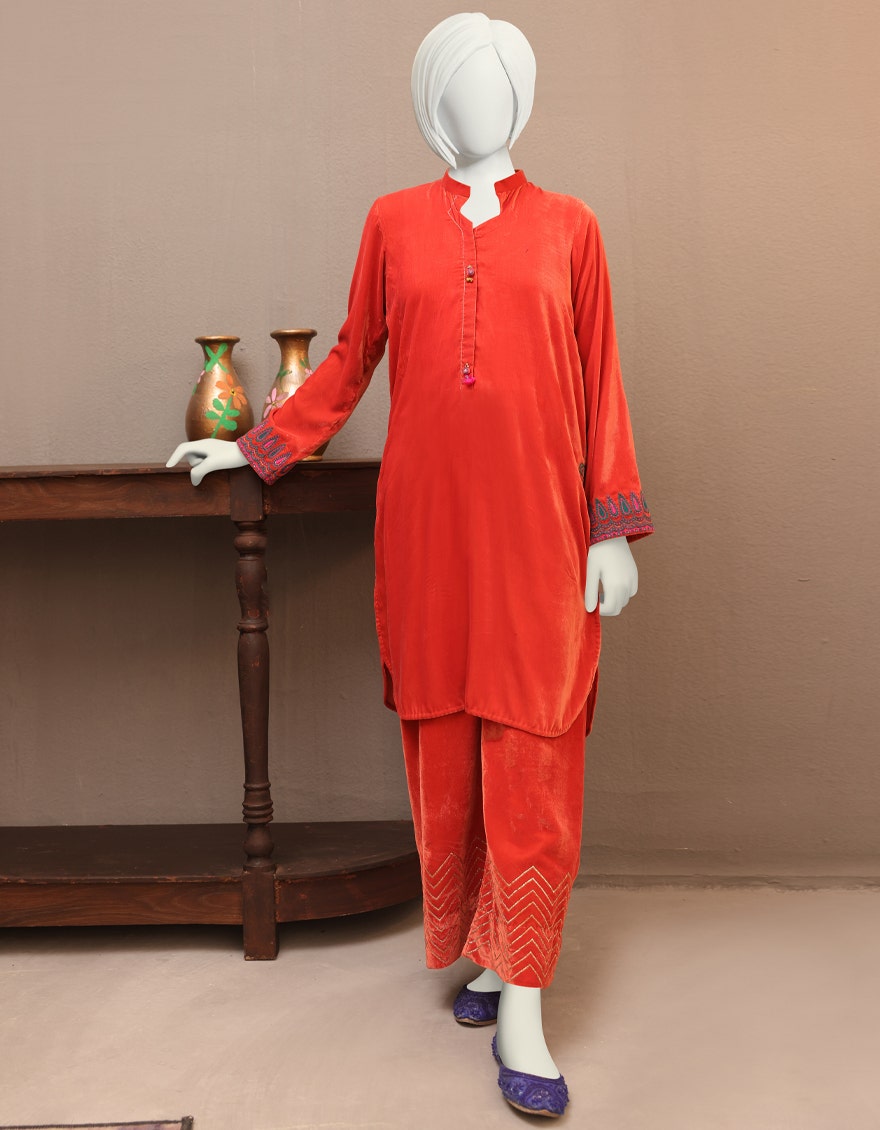
red khan velour tunic